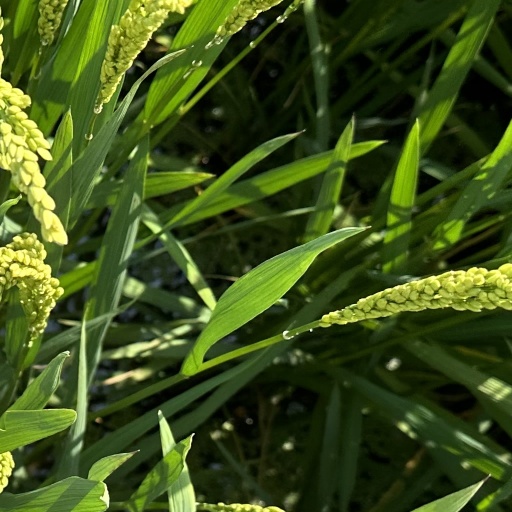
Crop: rice